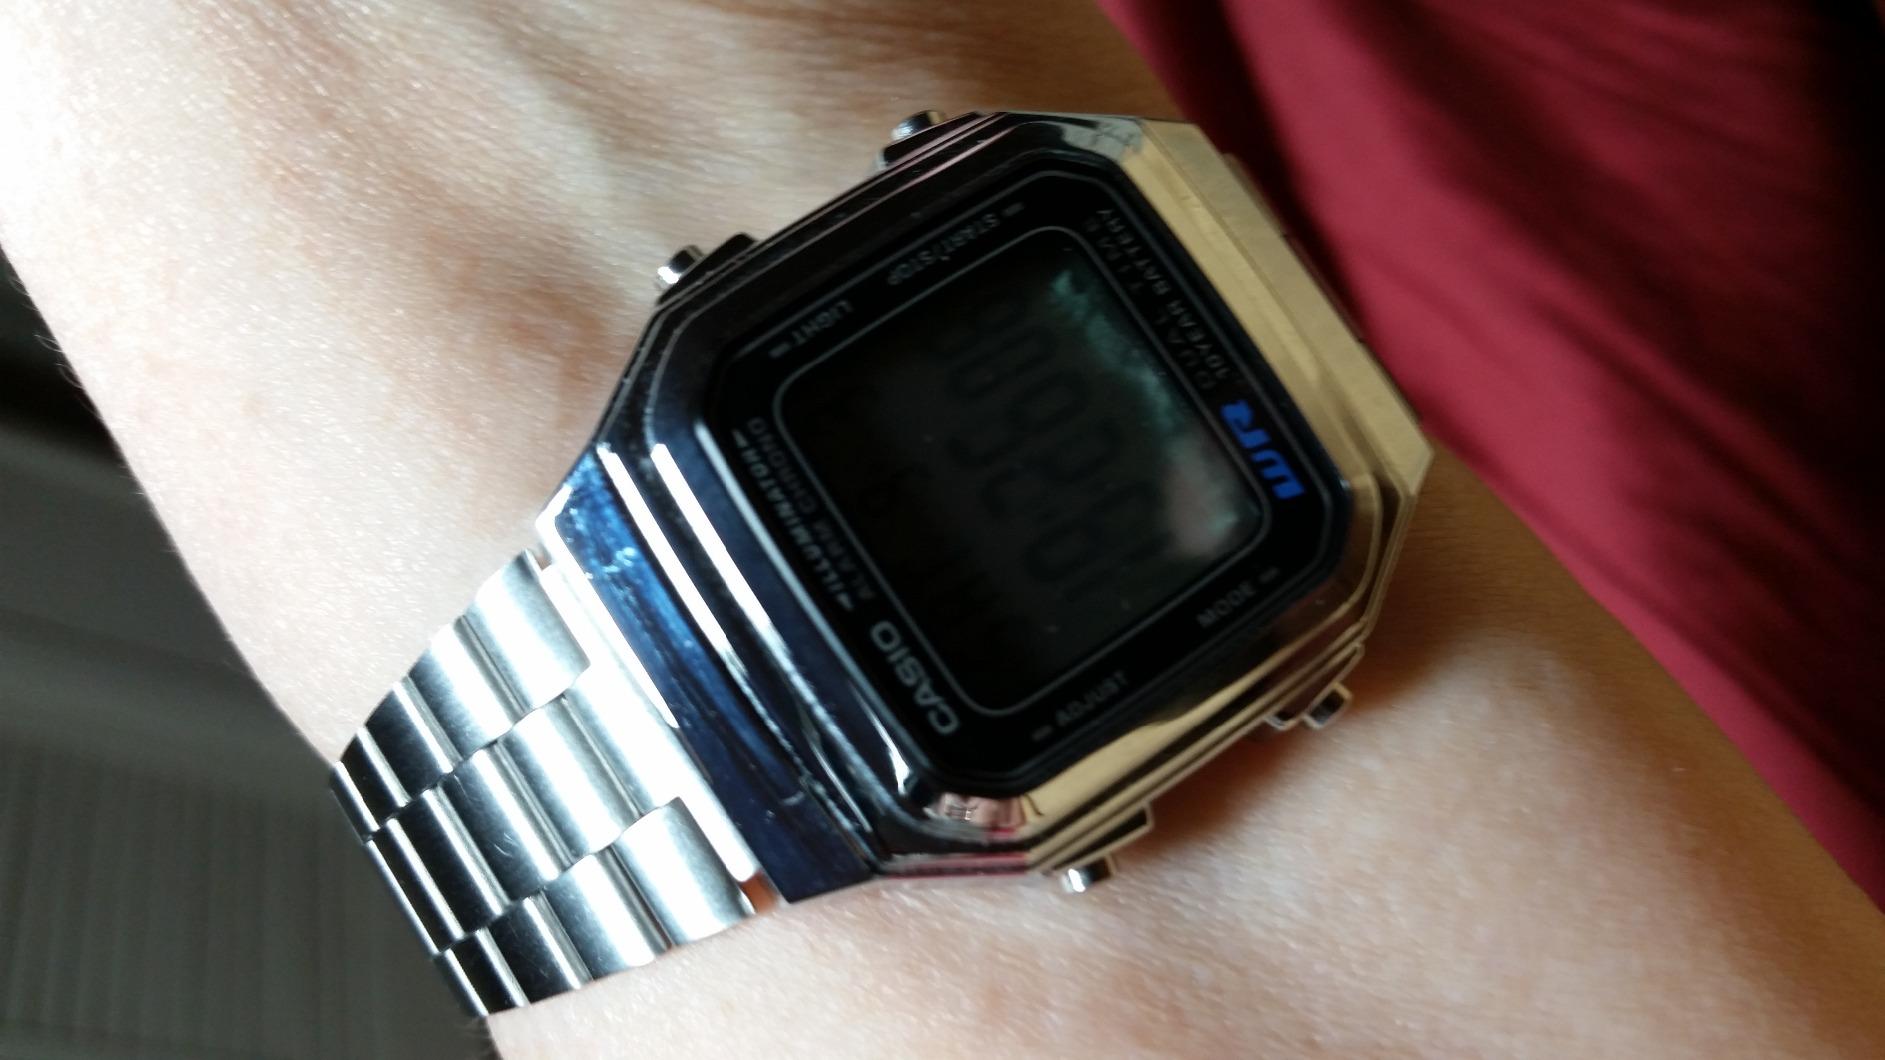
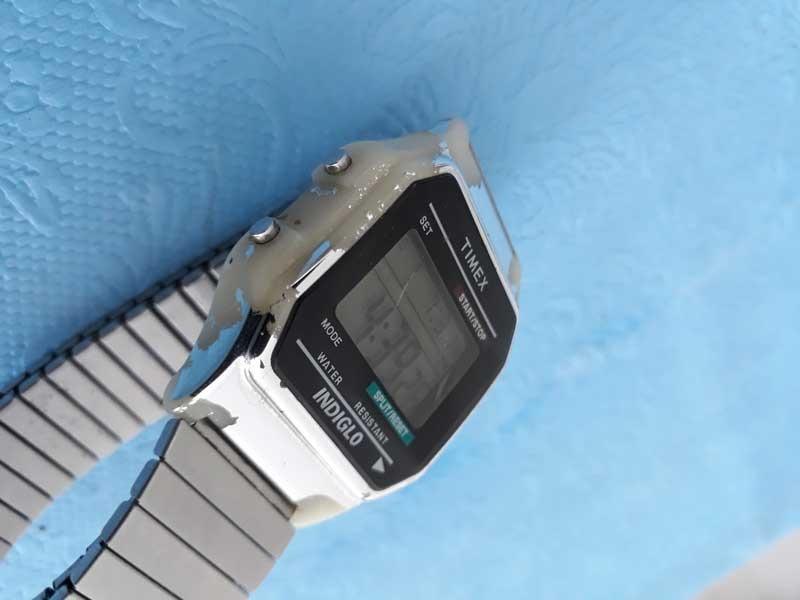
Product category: accessories_watch
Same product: no